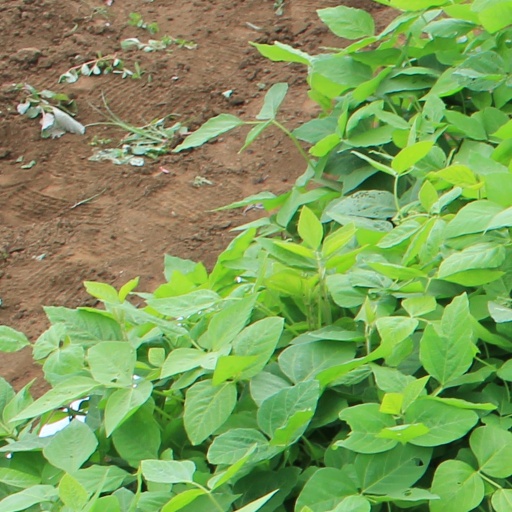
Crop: soybean